Farmleigh

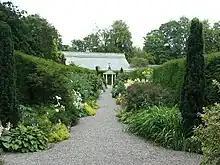
Part of the estate gardens

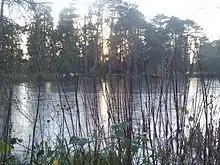
Sunset at the boat lake in December 2014

The estate was purchased from the 4th Earl of Iveagh by the State in 1999. The official purpose for the €29.2 million purchase, and subsequent expenditure of €23 million in refurbishment, was that it would be used for state purposes. Specifically, it is designated as ""an official State guest house for visiting heads of State and dignitaries." Some notable visitors have been hosted at Farmleigh including the Premier of China, the Prime Minister of Ethiopia, the King of Malaysia, British Prime Minister Tony Blair, the Governor-General of New Zealand, Queen Elizabeth II of the United Kingdom, and U.S. President Joe Biden. However, the estate only hosted seven visiting dignitaries in 2006 (the most in one year), six in 2008, and only two the following year. Also in 2009, 246,000 members of the public visited the estate.